Miang kham

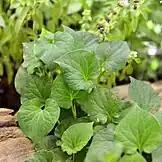

Miang kham mostly consists of raw fresh leaves of lolot pepper or purple coraltree that are filled with roasted coconut shavings and the following main ingredients chopped or cut into small pieces: